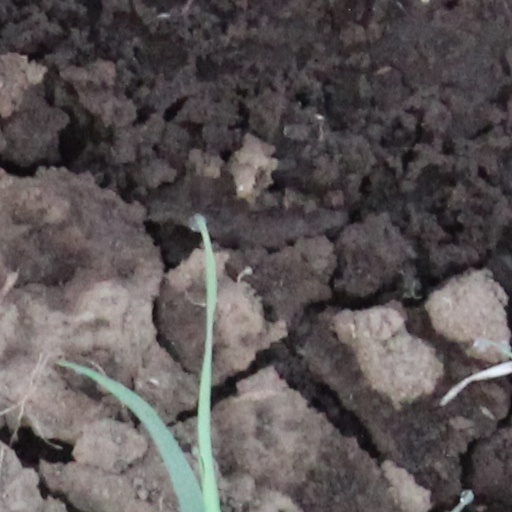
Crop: wheat